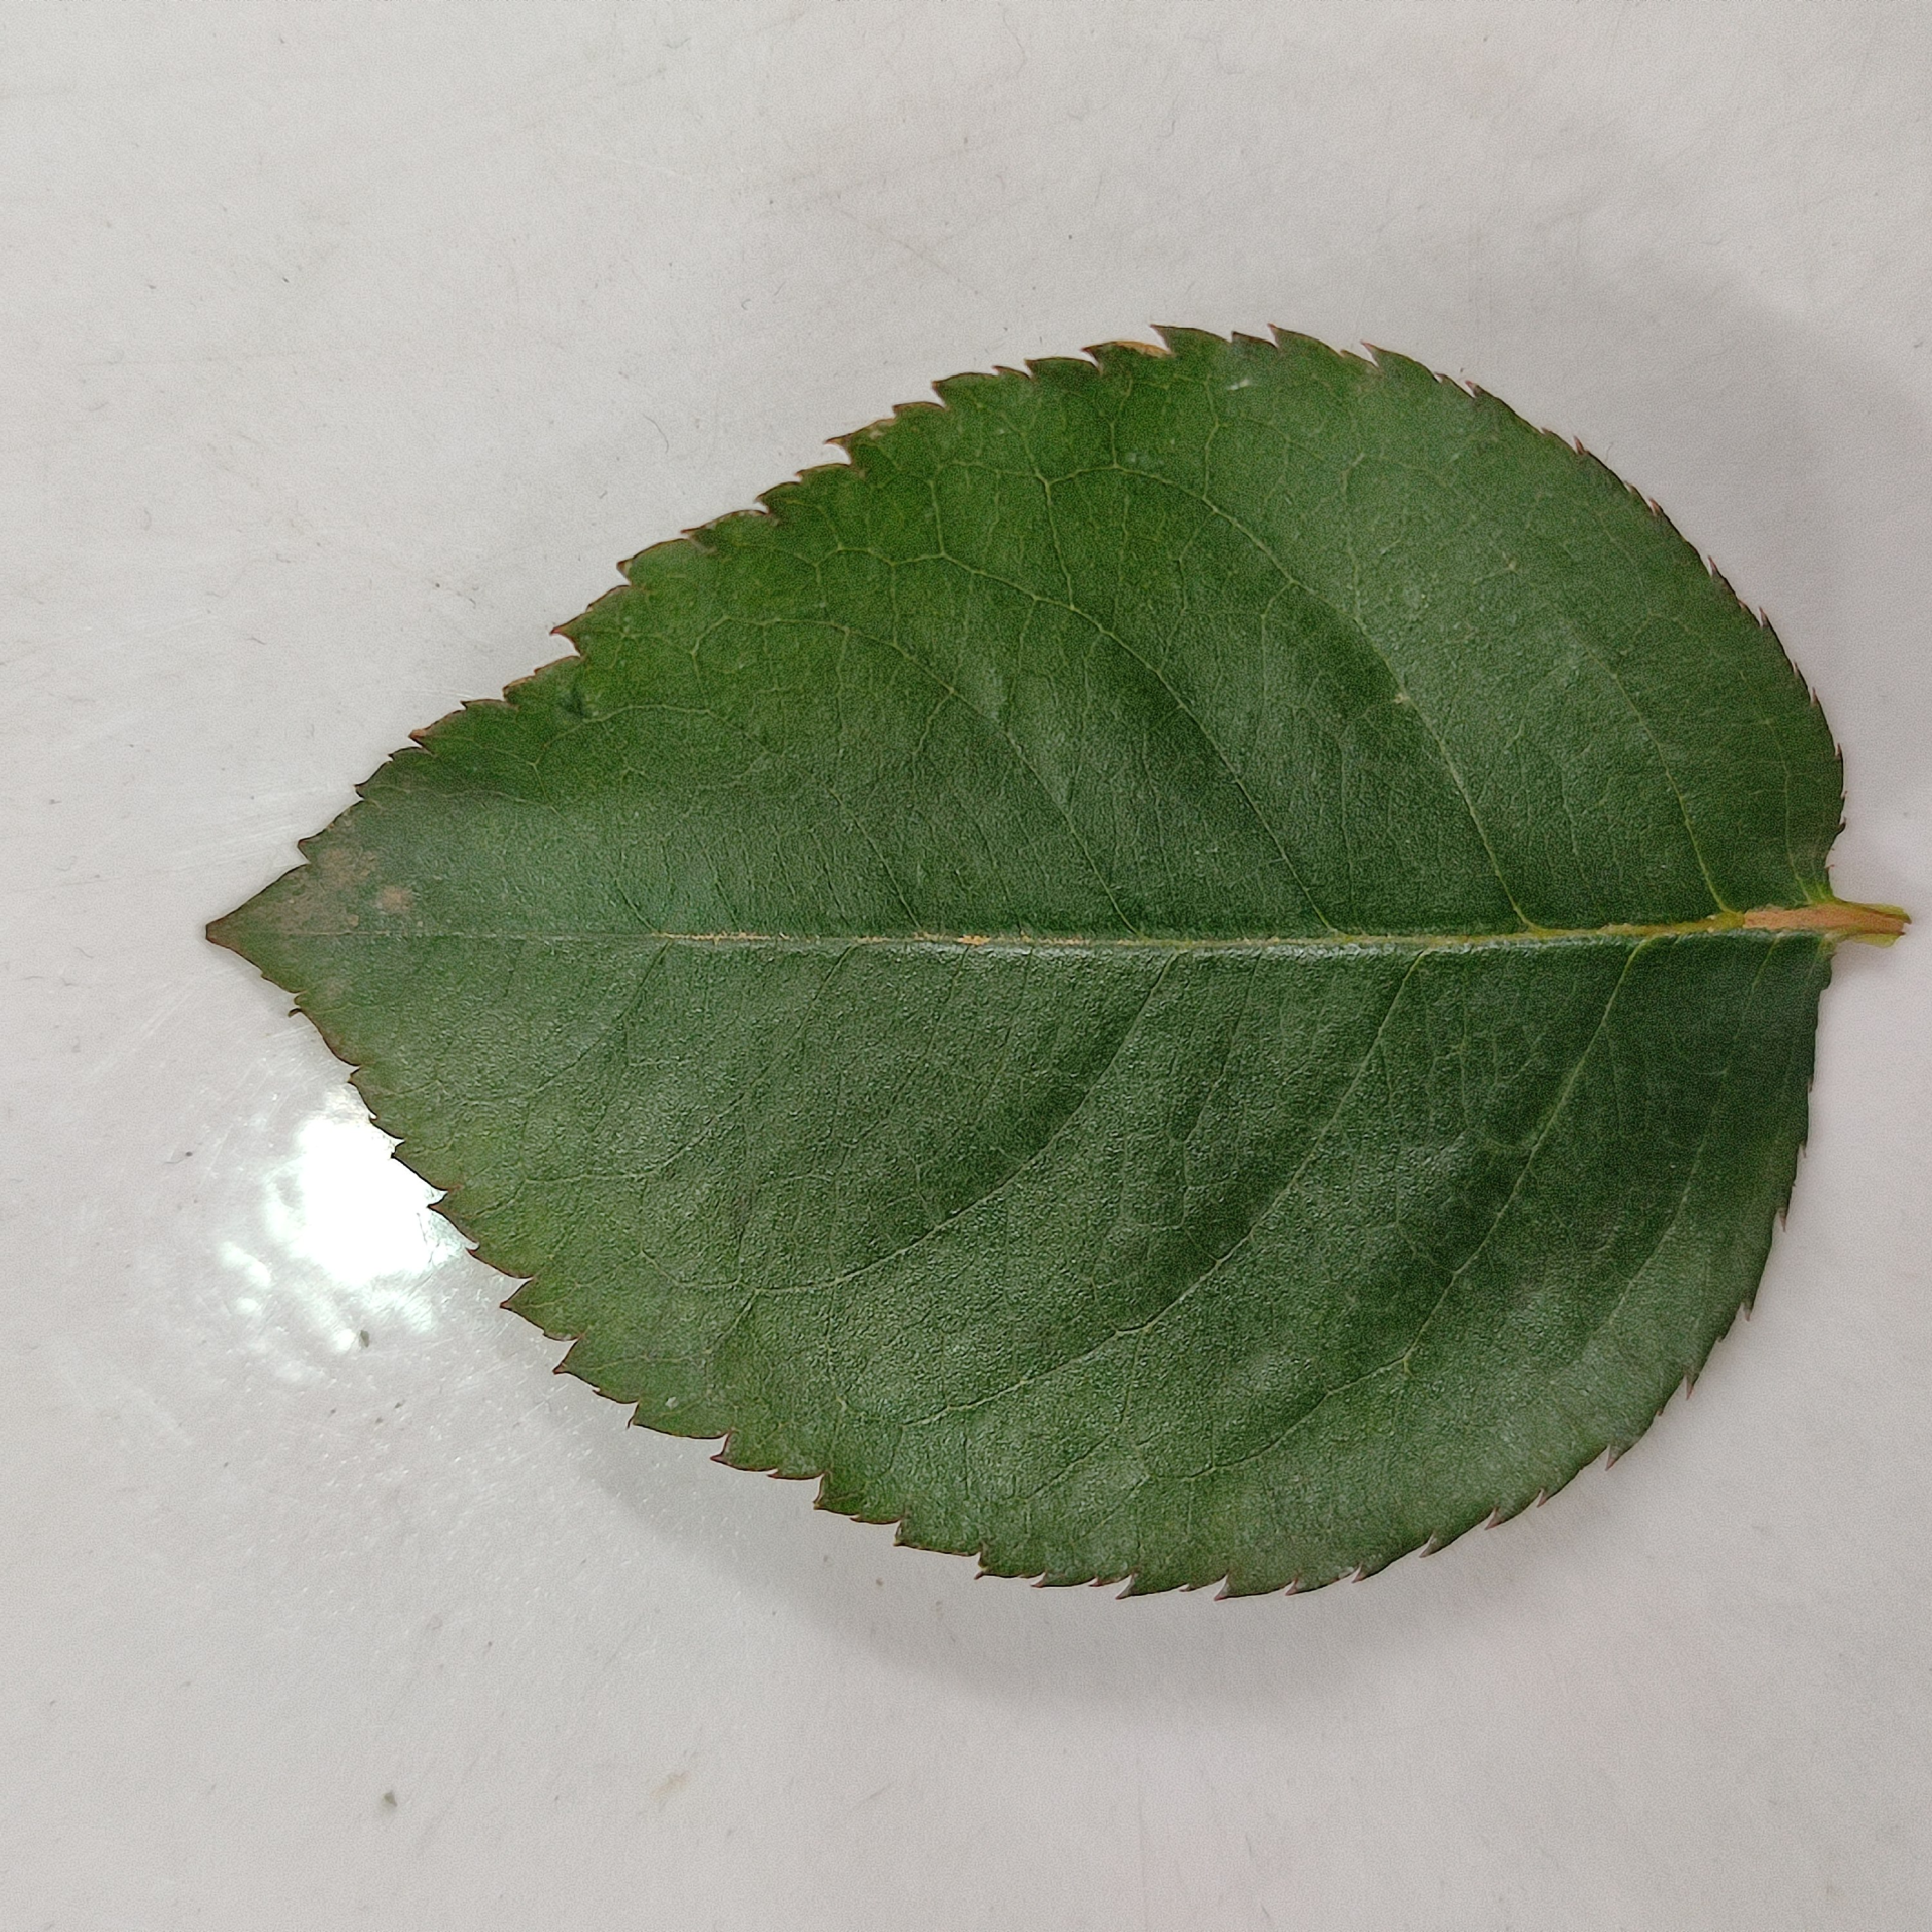
Label: Healthy Leaf